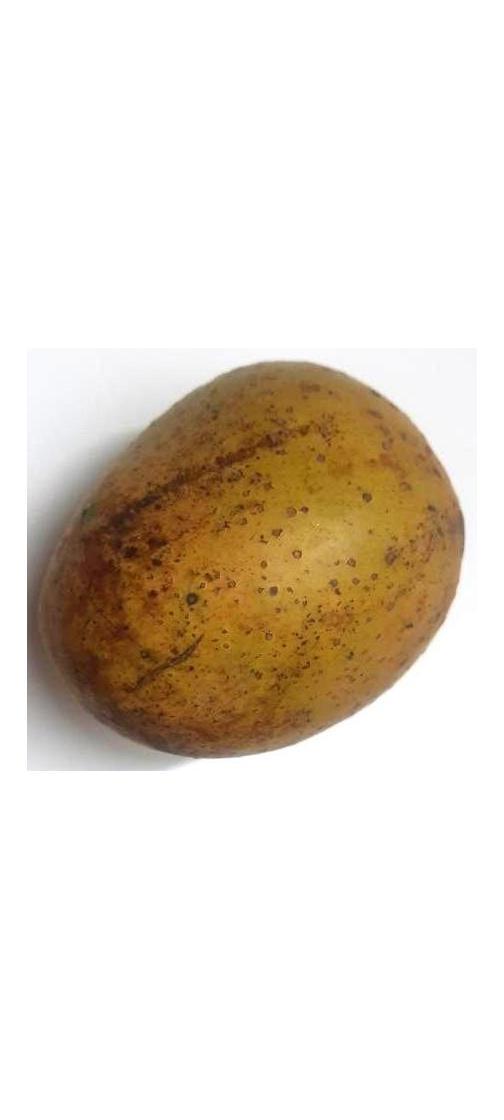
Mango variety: Gourmoti